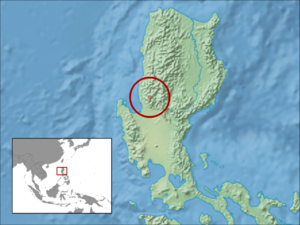
Brachymeles wrighti est une espèce de sauriens de la famille des Scincidae.